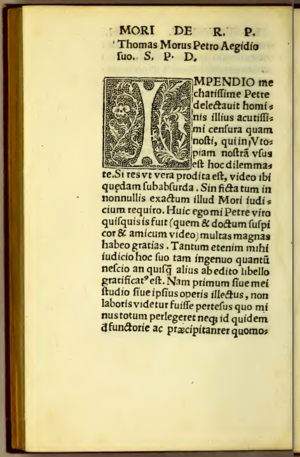
L'Utopie est un ouvrage de Thomas More écrit en latin et publié en 1516. Thomas Morus fut un juriste, historien, philosophe, humaniste et homme politique anglais.